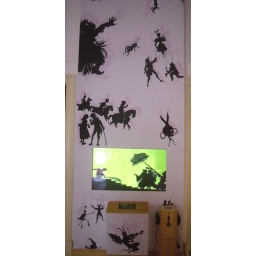
Kids were excited when they went to the film library studio and plugged in the machine and saw it work